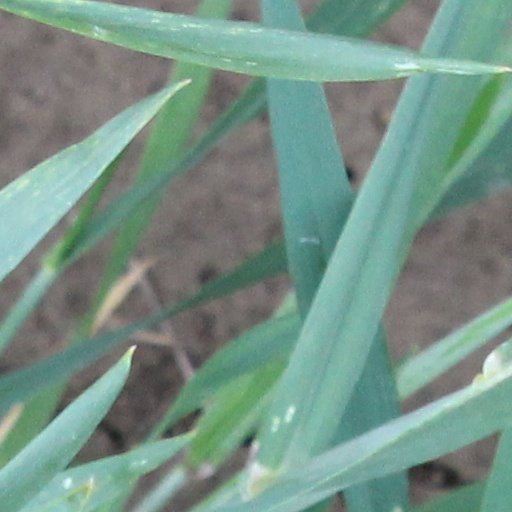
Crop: wheat